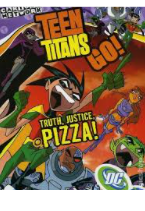
Portrait style: Cartoon Portrait